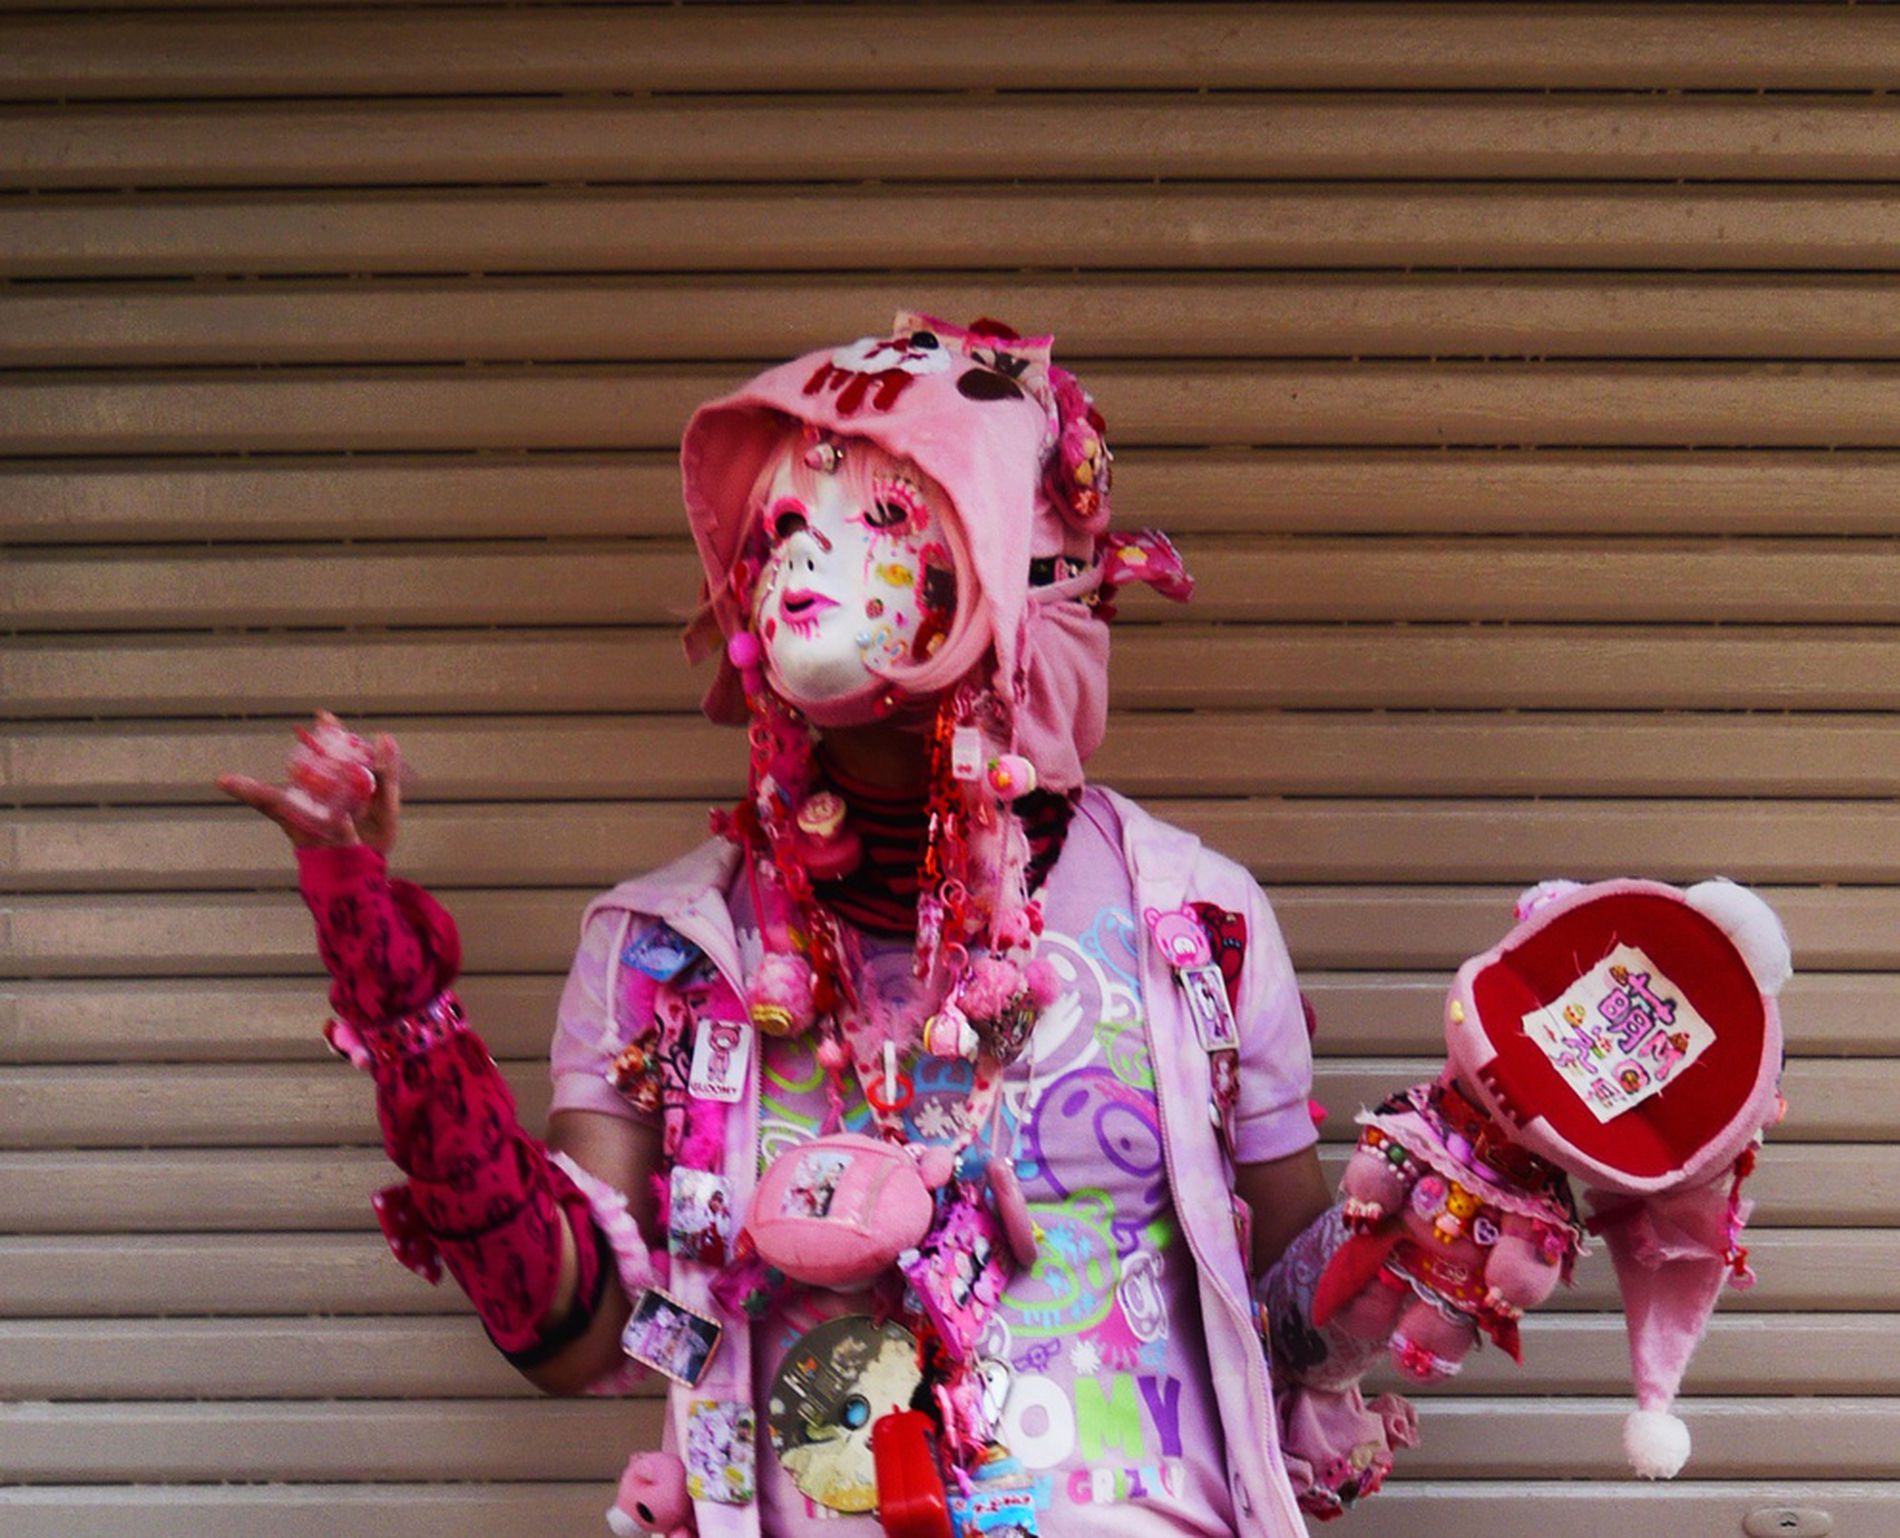
Japanese Street Fashion
This image features a person wearing a colorful and decorated Japanese street fashion outfit. The person is wearing a pink hood adorned with multiple decorations. The person’s face is covered by a mask decorated with colorful stickers and patterns. the person is holding a doll in the right hand standing in front of a shutter door.
This is a medium shot of a person wearing a colorful and decorated Japanese street fashion outfit. The person is wearing a pink hood adorned with multiple decorations. The image contains a vibrant mix of colors such as pink, purple, green, white, and black. Overall, the image evokes a sense of playfulness and creativity.
Labels: Person, Clothing, Dress, Fashion, Formal Wear, Gown, Baby, Face, Head, Toy, Costume, Doll, Festival, Hat, Photography, Portrait, Robe, Accessories, Bag, Handbag, Japanese-Fashioned Person, Mask, Hood, Shutter Door, Japanese Outfit
Camera: Panasonic DMC-GX1
Aperture: F3.5
Exposure: 1/125 sec
ISO: 160
Focal length: 14.0 mm